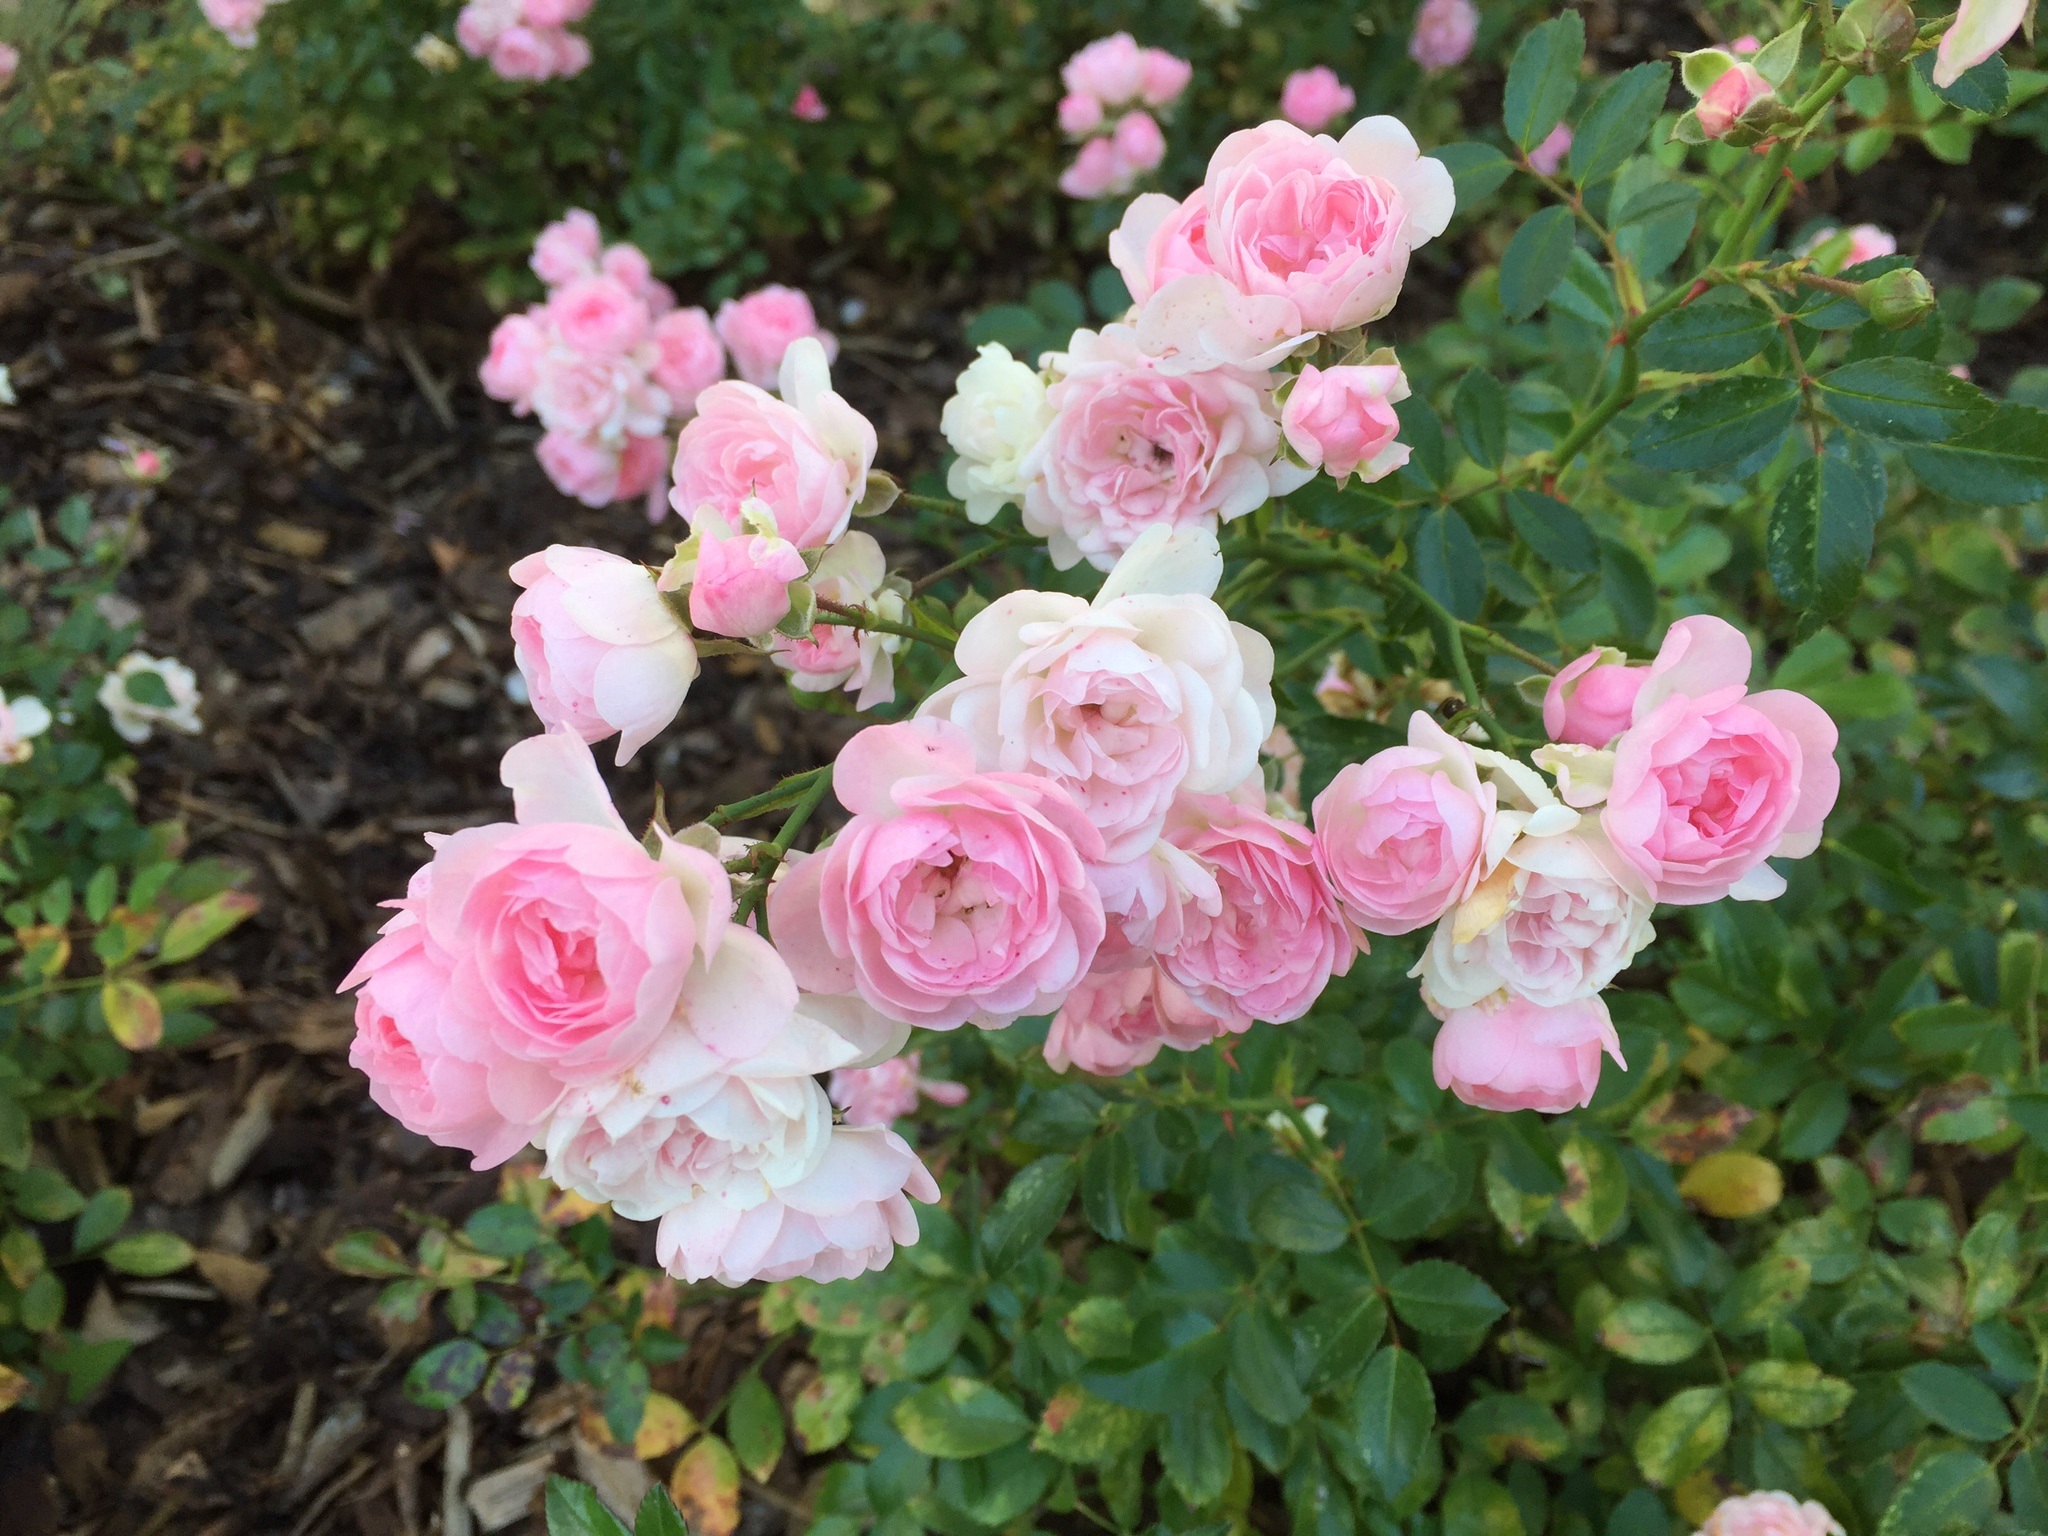
blossom, plant, flower, petal, bloom, rose, flowers, roses, shrub, pink rose, floribunda, rose blooms, flowering plant, garden roses, rose family, annual plant, burnet rose, land plant, rosa centifolia, rose order, rosa rubiginosa, rosa gallica, multiflora rose, rosa wichuraiana